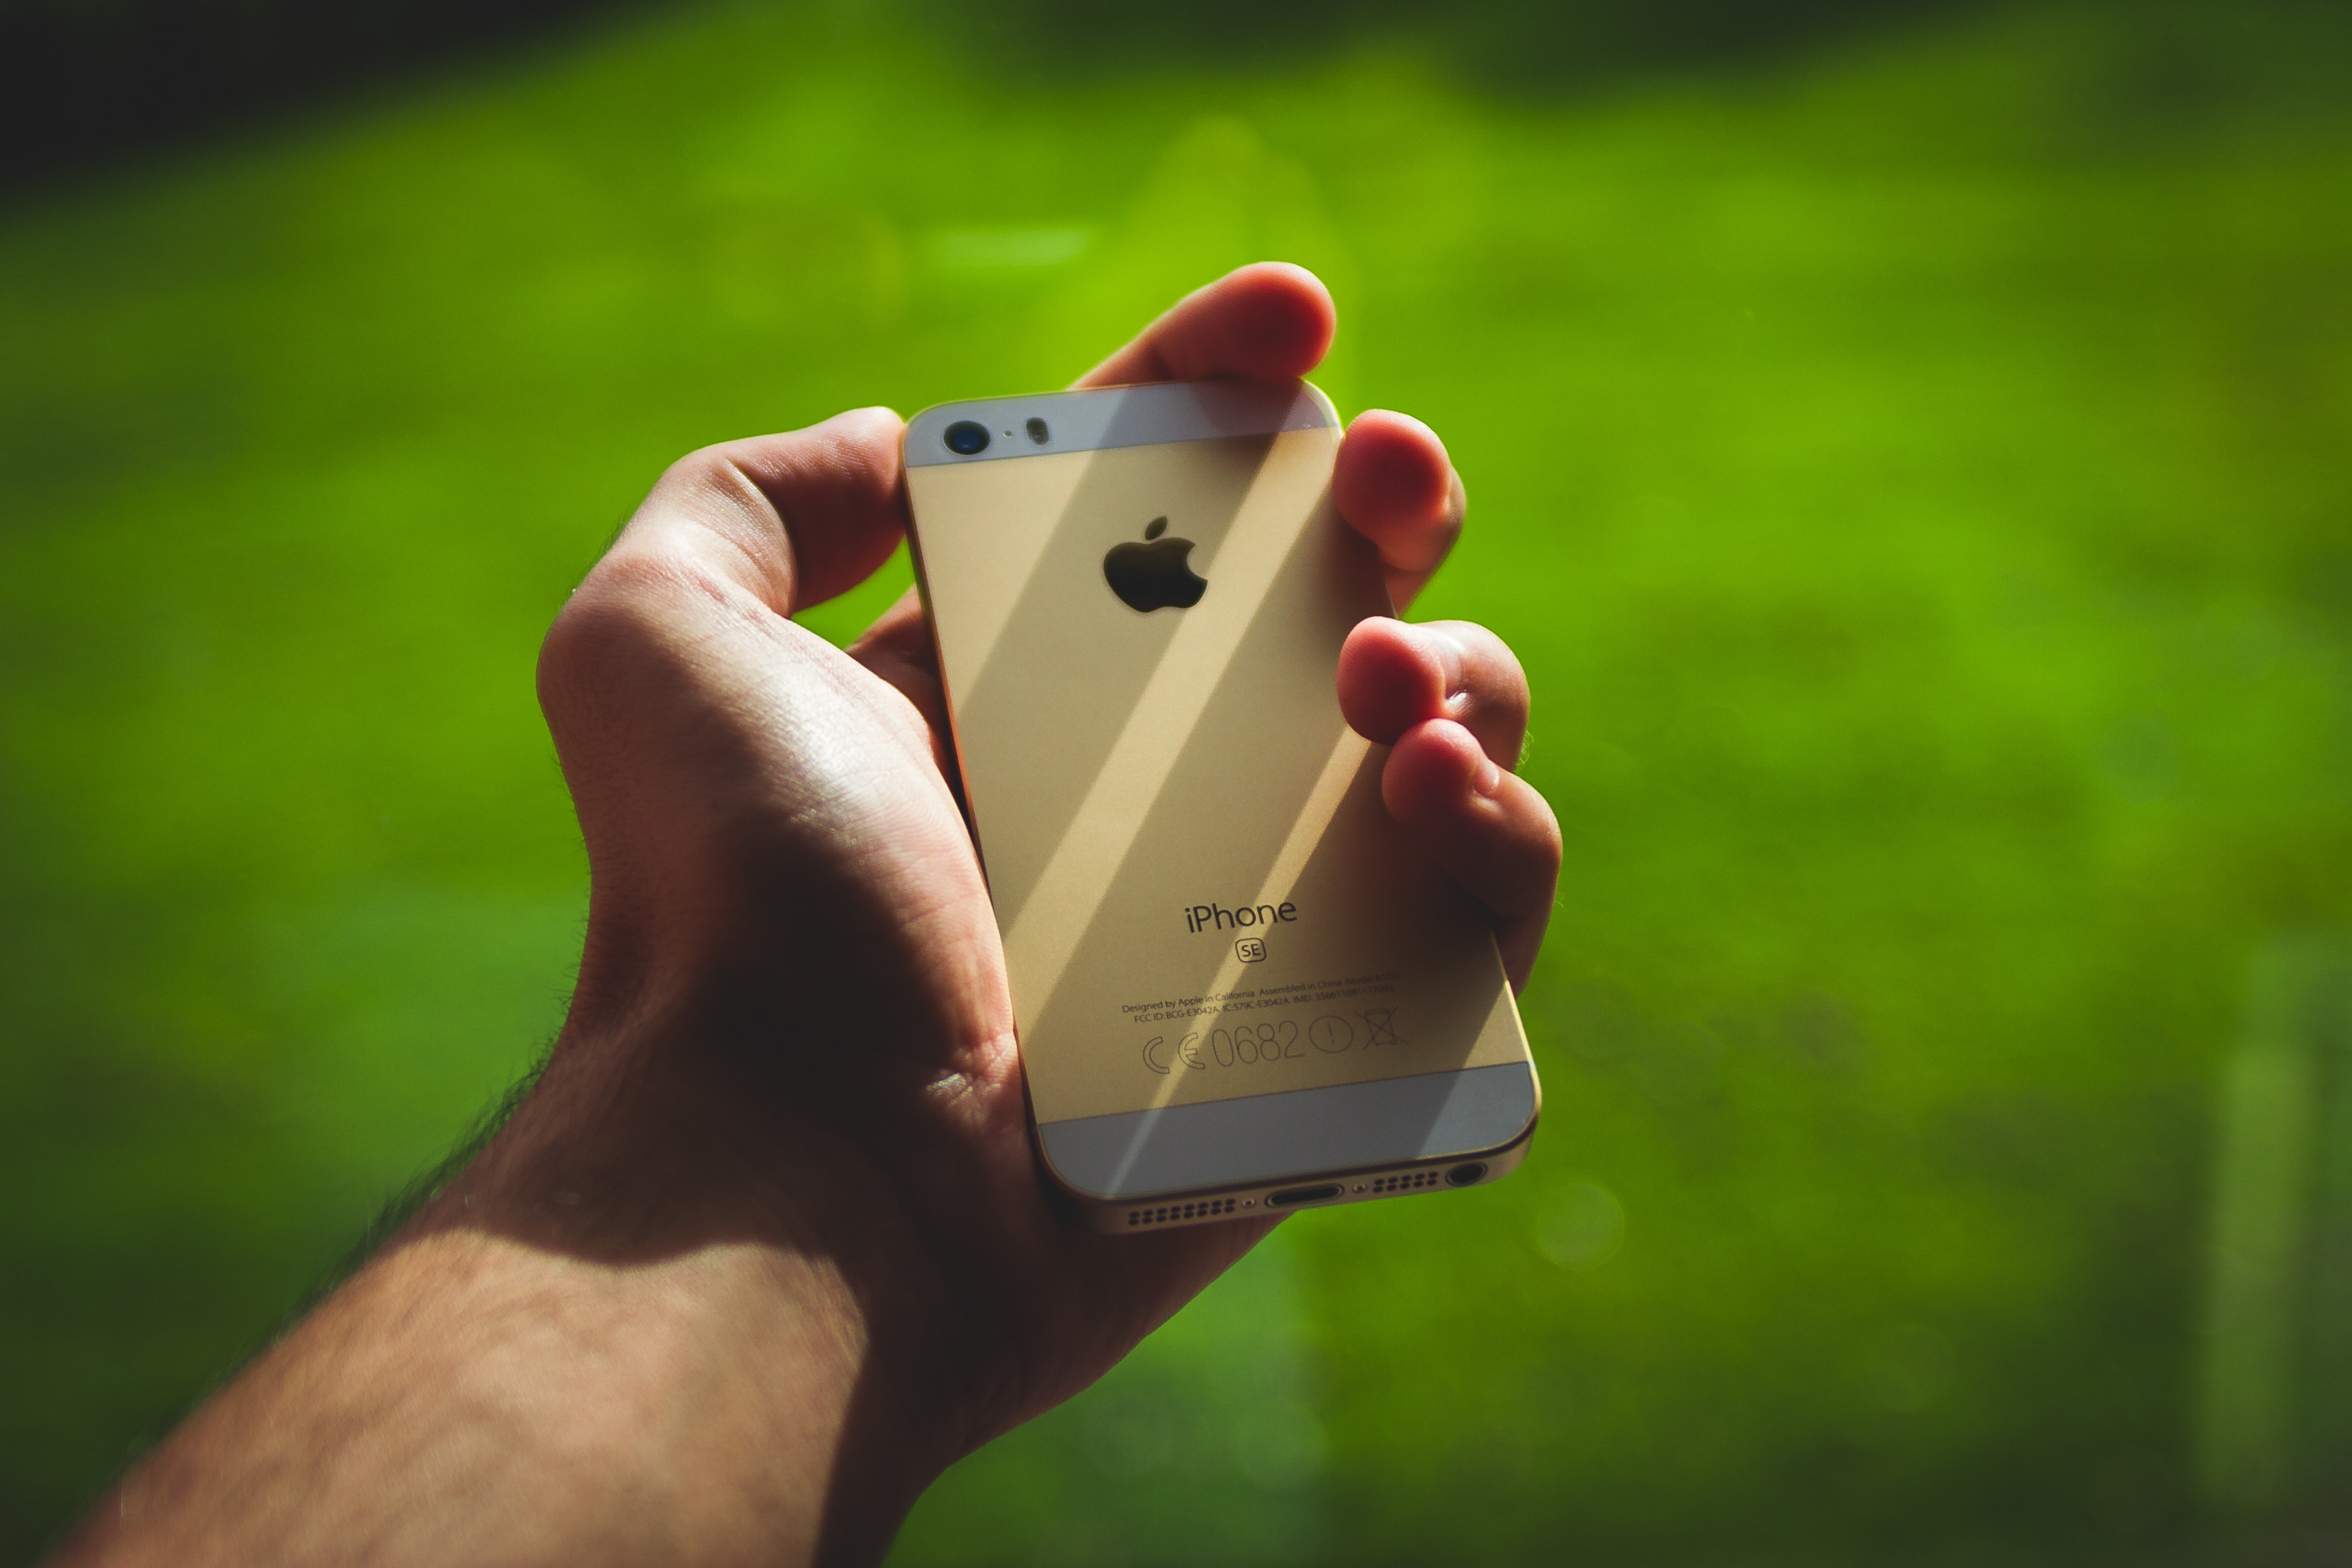
smartphone, gadget, green, hand, finger, electronic device, technology, mobile phone, communication device, portable communications device, grass, photography, thumb